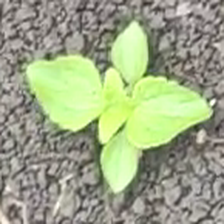
Weed species: Kena_(Commplina_benghalensio)